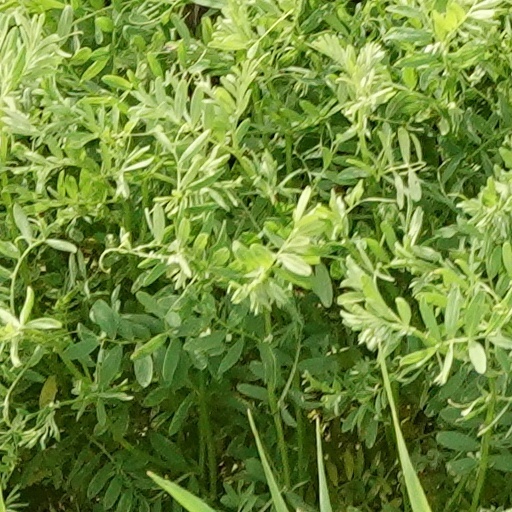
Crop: wheat